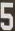
Number: 5